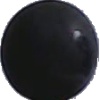
Label: Grape Blue 1